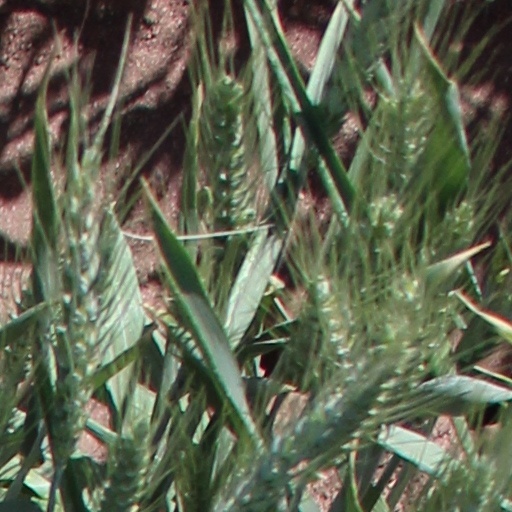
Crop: wheat